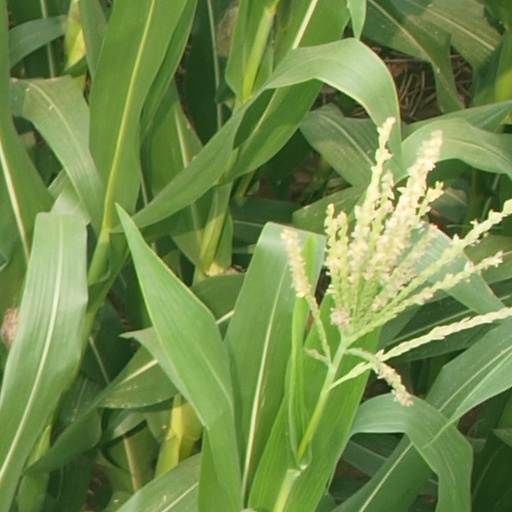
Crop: maize; corn